Tulare Lake

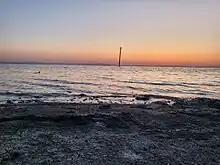
Part of the revenant Tulare Lake near Alpaugh

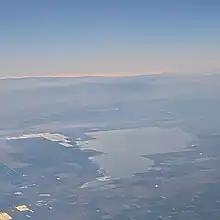
Aerial image of Tulare Lake in July 2023

Yoimut, who spent a significant part of her life on the lake, warned ethnographer Frank F. Latta that the lake would return. In 1938 and 1955, the lake flooded, which prompted the construction of the Terminus and Success Dams on the Kaweah and Tule Rivers in Tulare County and Pine Flat Dam on the Kings River in Fresno County. Although usually dry, the lake reappears during floods following unusually high levels of rainfall or snow melt; for this reason, it has been called a "phantom lake," "the lake that will not die," or California’s zombie lake. Estimates have found that Tulare Lake could hold twice the water of the proposed Temperance Flat Dam at one-fifth the cost. The Tachi Yokuts and many other people and organizations are trying to restore the lake permanently for various reasons including environmental purposes, water storage and Native American land reclaiming.